History of high-capacity transit in Spokane, Washington

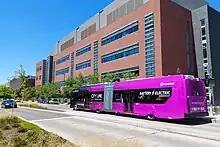

Outcomes of the Spokane Streetcar Feasibility Study were adopted into a project in 2011, with a working title of the "Central City Line". A preliminary alignment would run from Browne's Addition, through the Downtown Core, to the University District, with a proposed extension continuing further east to Spokane Community College.